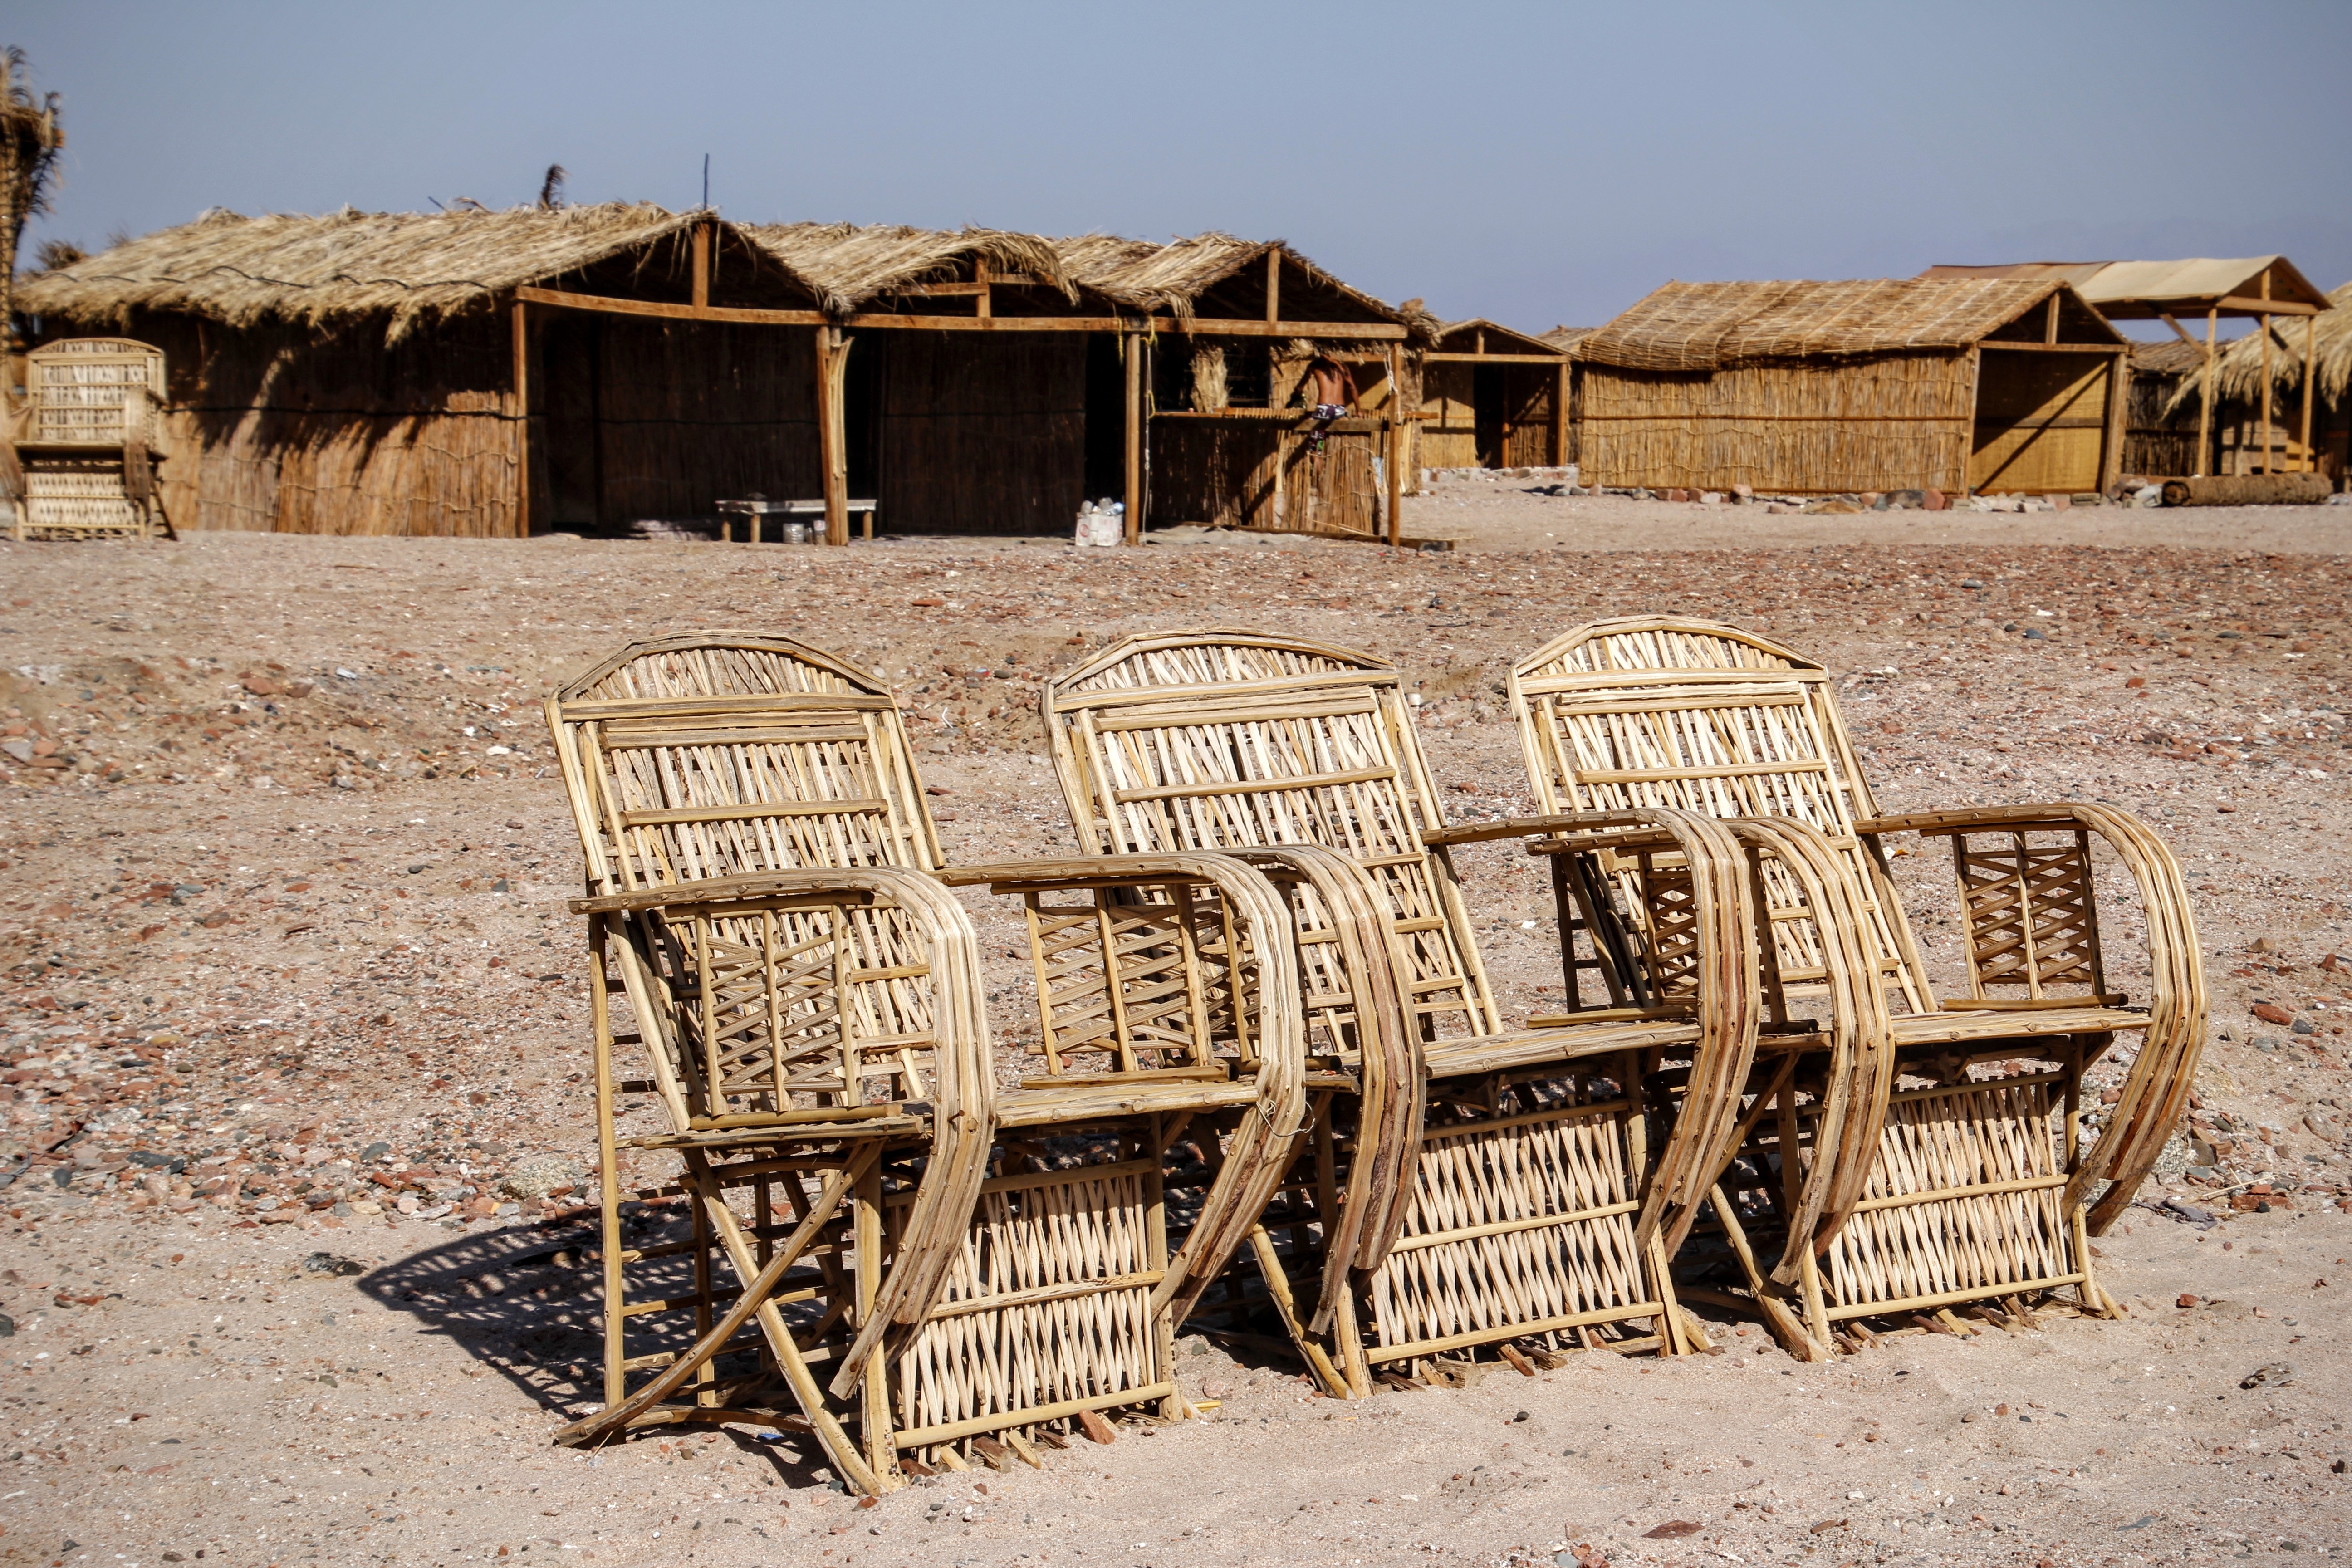
beach, landscape, sand, wood, sun, chair, seat, hut, village, shack, holiday, rest, agriculture, sit, chairs, relaxation, straw, 3, log cabin, hand labor, triplets, ancient history, wicker furniture